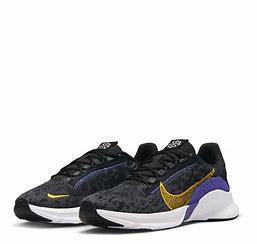
Brand: Nike
Model: Superrep Go 3 Flyknit Next Nature